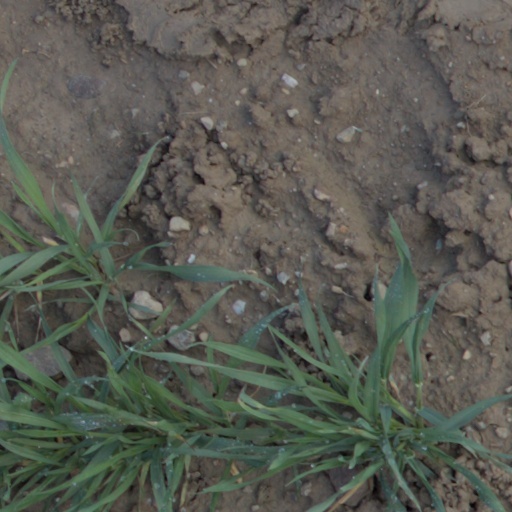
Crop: wheat